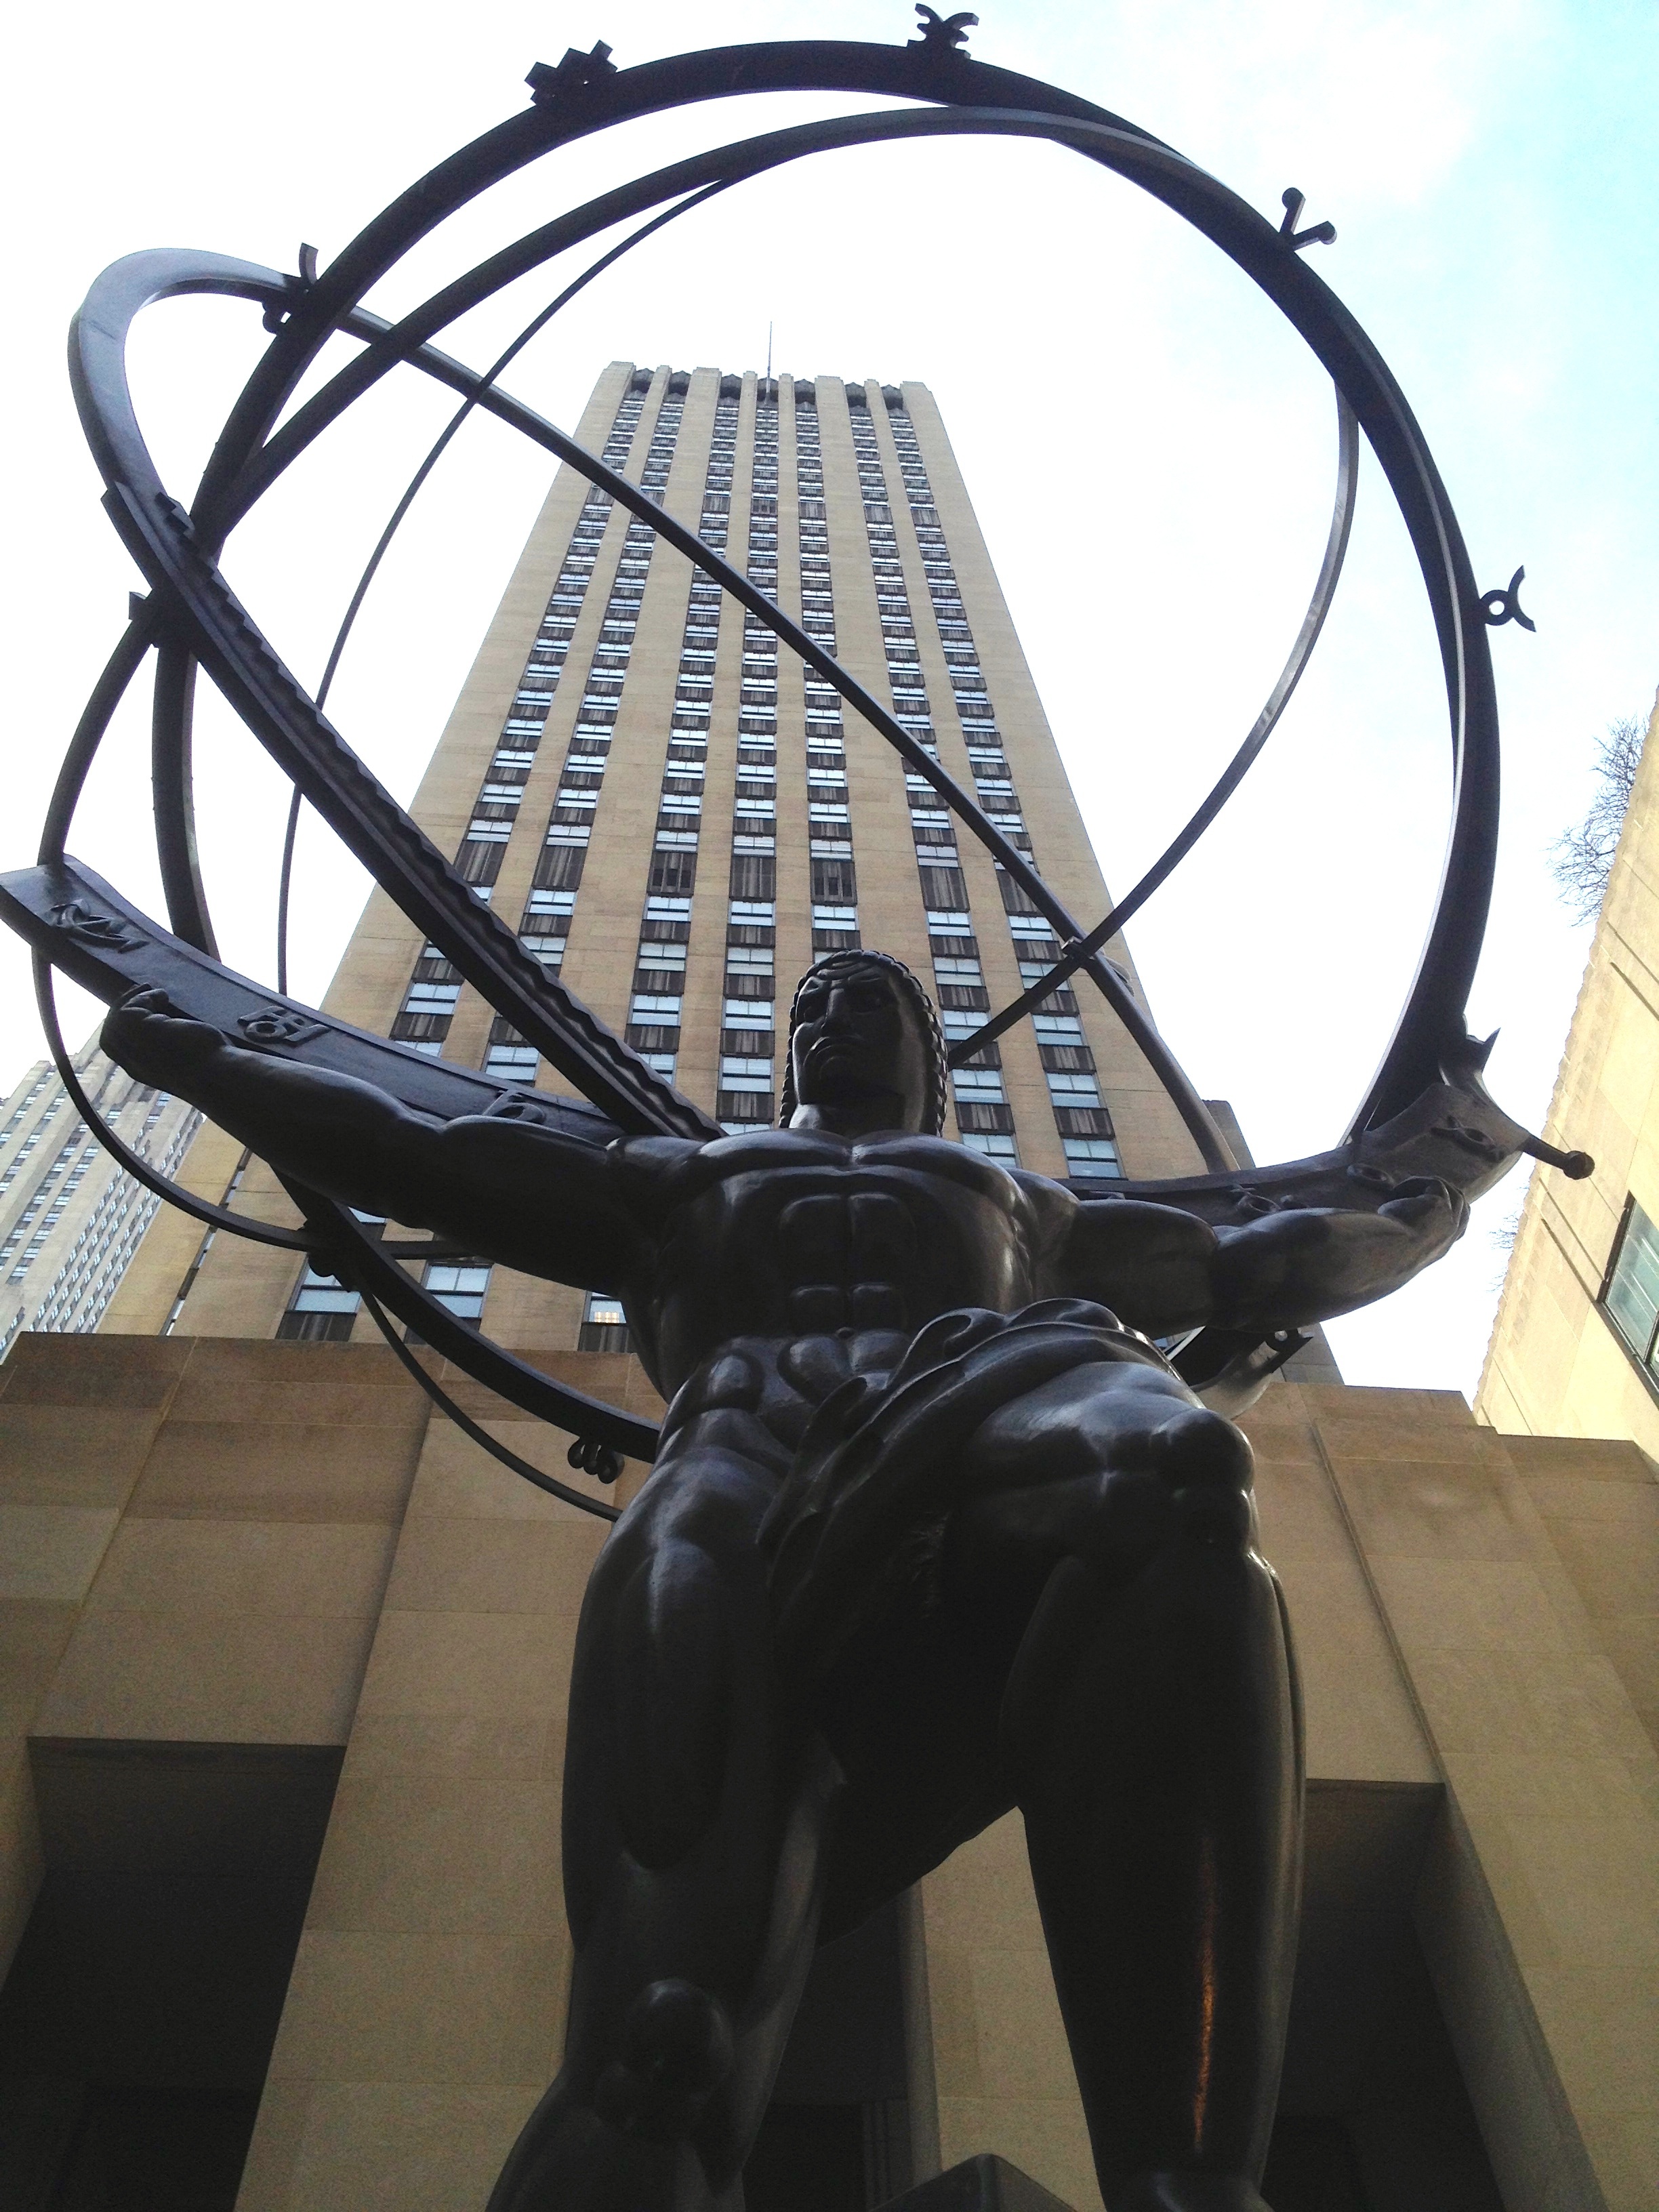
wheel, monument, statue, atlas, bridle, product, sculpture, art, center, rockefeller